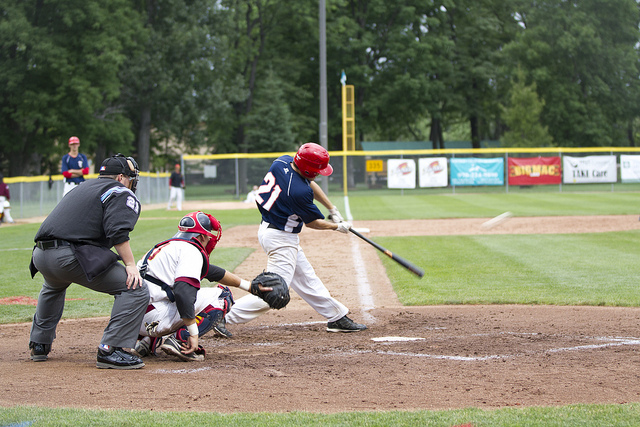
các cầu thủ bóng chày và trọng tài đang theo dõi cú đánh bóng của cầu thủ đánh bóng